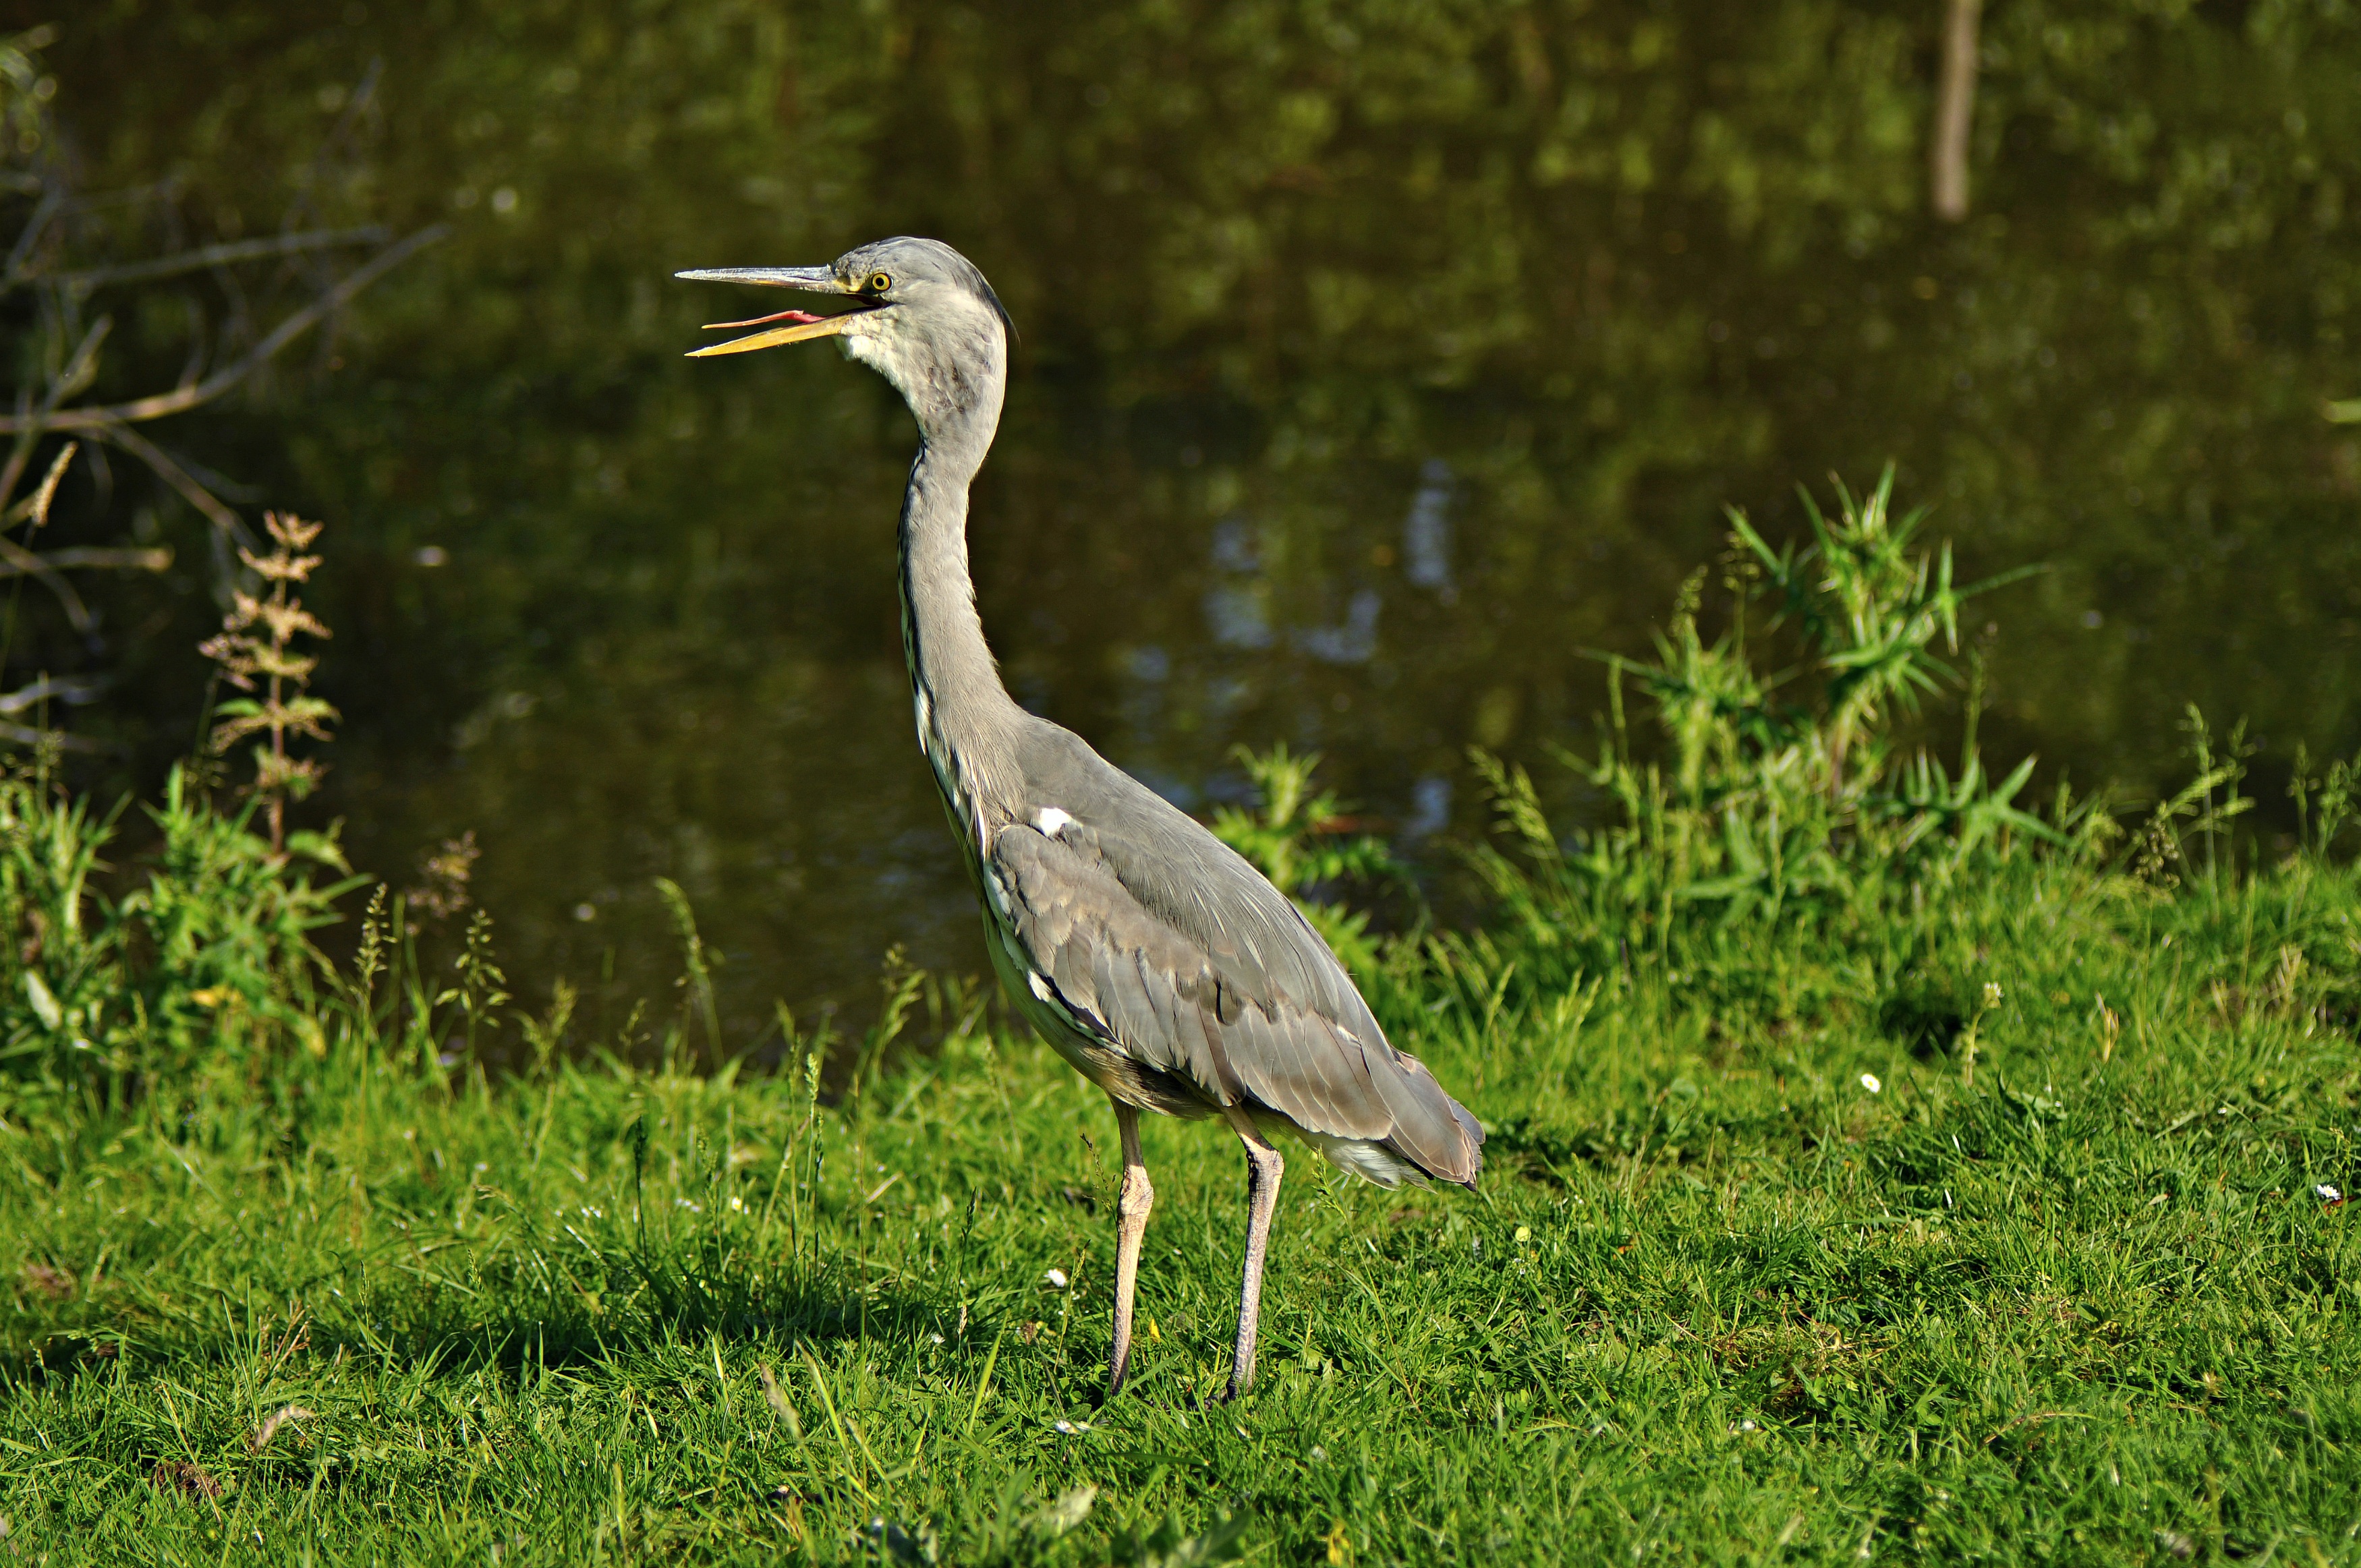
water, nature, bird, animal, wildlife, green, beak, fauna, long, wetland, vertebrate, heron, blue heron